Ada Adini

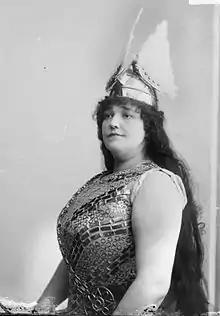
Adini as the valkyrie Brünnhilde in Wagner's "Die Walküre"

Ada Adini or Adiny (1 March 1856 – February 1924) was an American operatic soprano who had an active international career from 1876 up into the first decade of the 20th century. She possessed a large, expressive voice which enabled her to sing a broad range of roles that extended from the coloratura soprano repertoire to dramatic soprano parts. She made five recordings with Fonotipia Records in Paris in 1905.